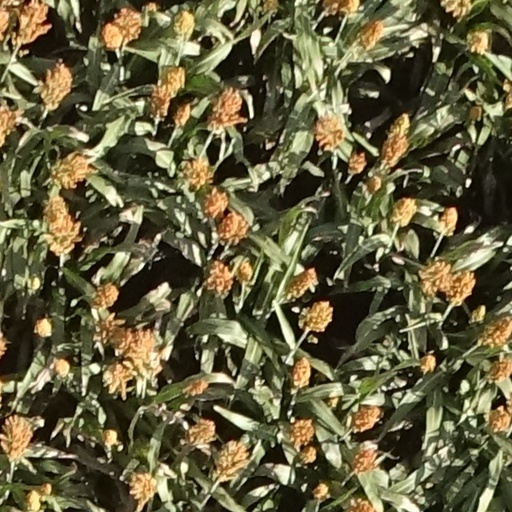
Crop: sorghum